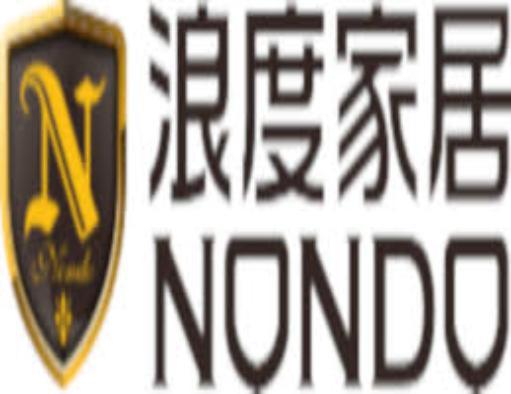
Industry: Necessities